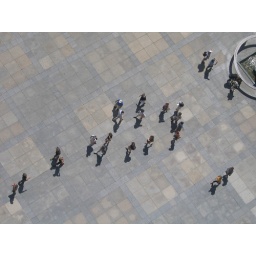
Shot from the tower of St. Vitus Cathedral in Prague castle